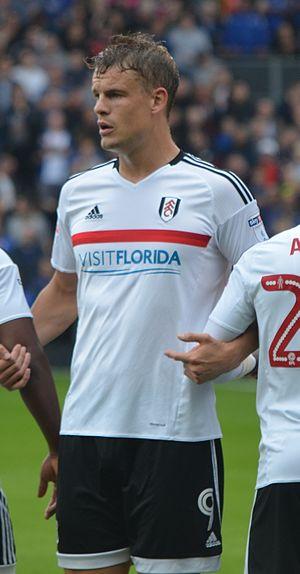
Matt Smith, né le 7 juin 1989 à Birmingham, est un footballeur anglais qui évolue au poste d'attaquant à Millwall.